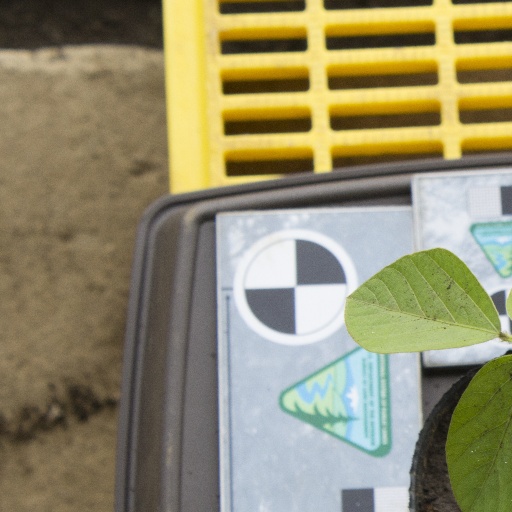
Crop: soybean